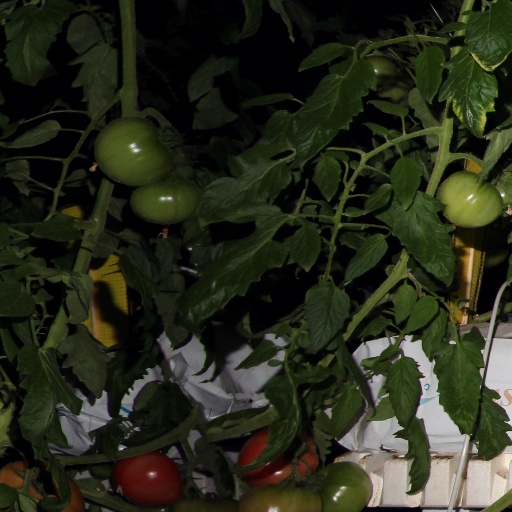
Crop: tomato